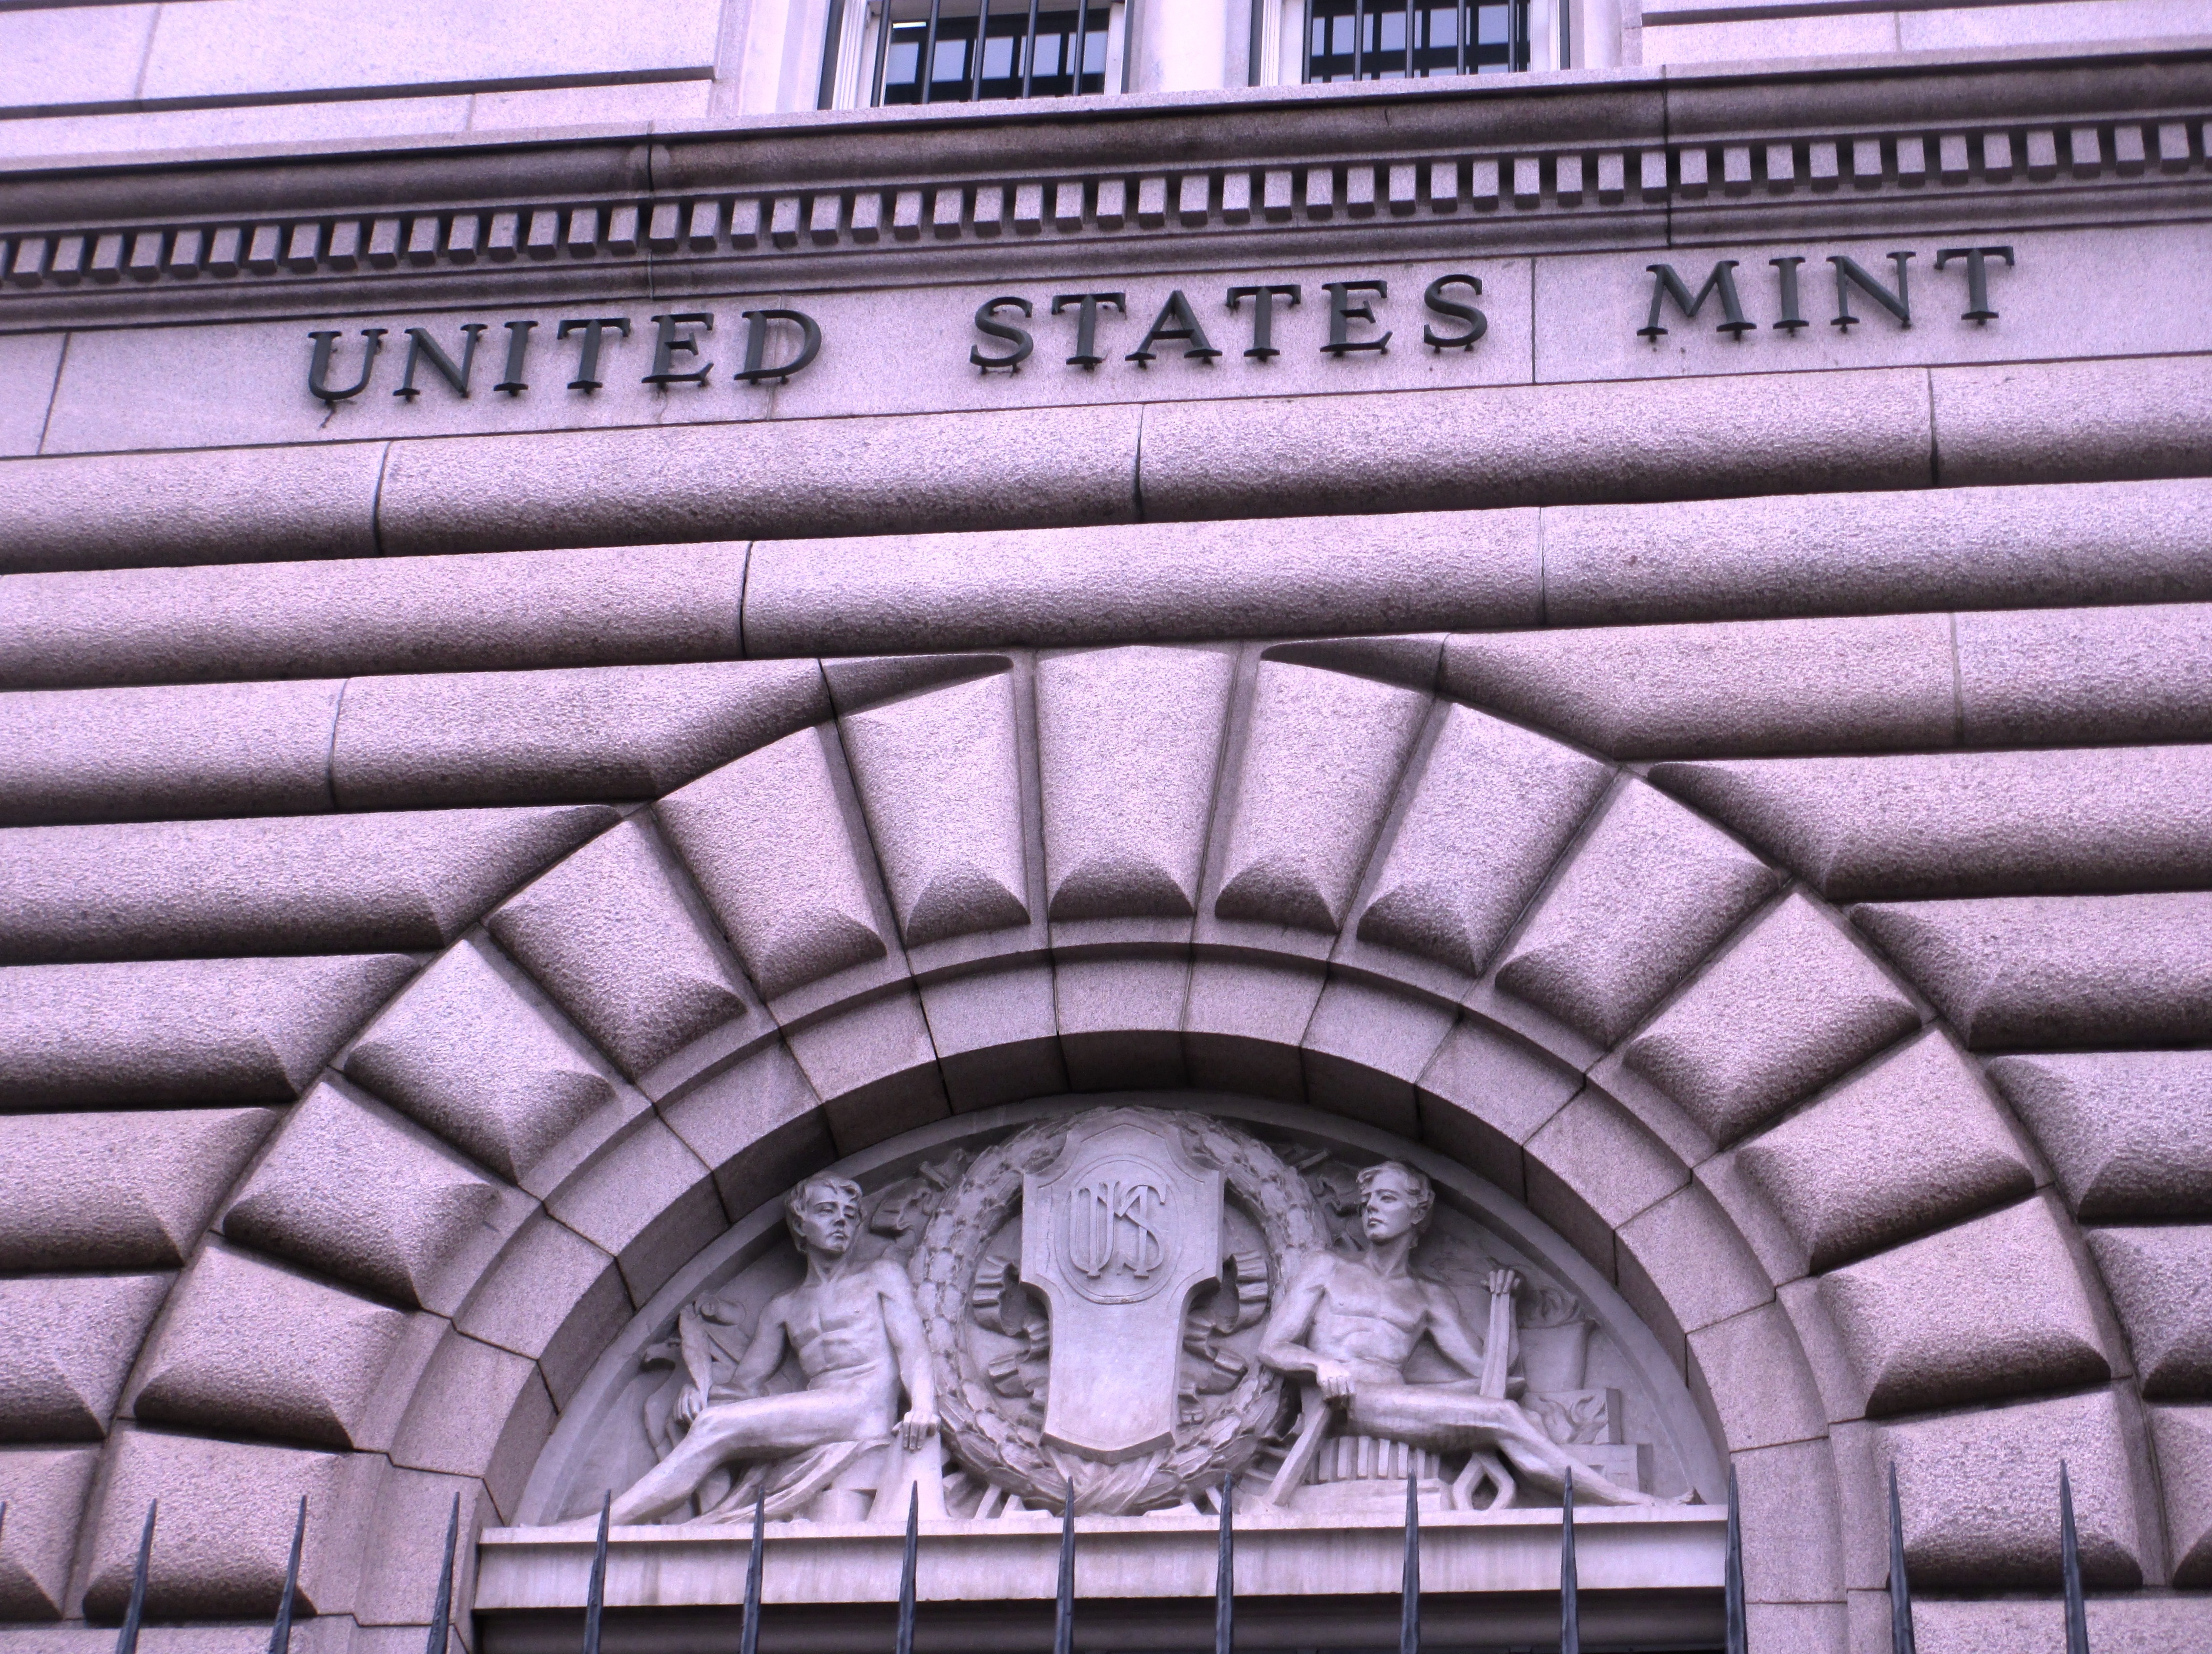
architecture, building, money, landmark, facade, mint, art, copper, symmetry, currency, coin, united, us, states, denver, cent, penny